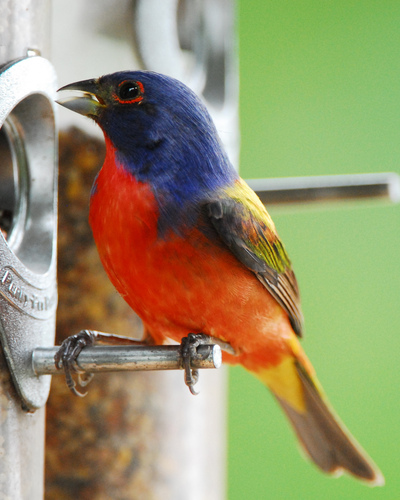
this very colorful small perching bird with a sharp, stout bill has a blue head, a red-orange eyering, chest, belly, and abdomen, a yellow back and undertail coverts, blackish wings with green and orange tipped feather, and an inverted-v tail.
the bird has a blue crown and a black eyering that is round.
this is an orange bird with a yellow wing and a blue head.
this bird has a red belly and breast, blue head, green and yellow wing, and short pointy bill.
the small bird has a bright blue crown, a red eye ring and a blood orange breast and belly.
this bird is red with blue and has a very short beak.
this bird has wings that are red and green and has a red belly and blue headsmall, colorful bird with blue head, orange breast and belly, yellow back, wings and tail, and orange markings around the eyes.
this colorful bird has a red breast changing to an orange belly and yellow vent while the head is dark blue with a red eye ring.
this bird has a dark blue head, with a orange breast.
Species: Painted Bunting